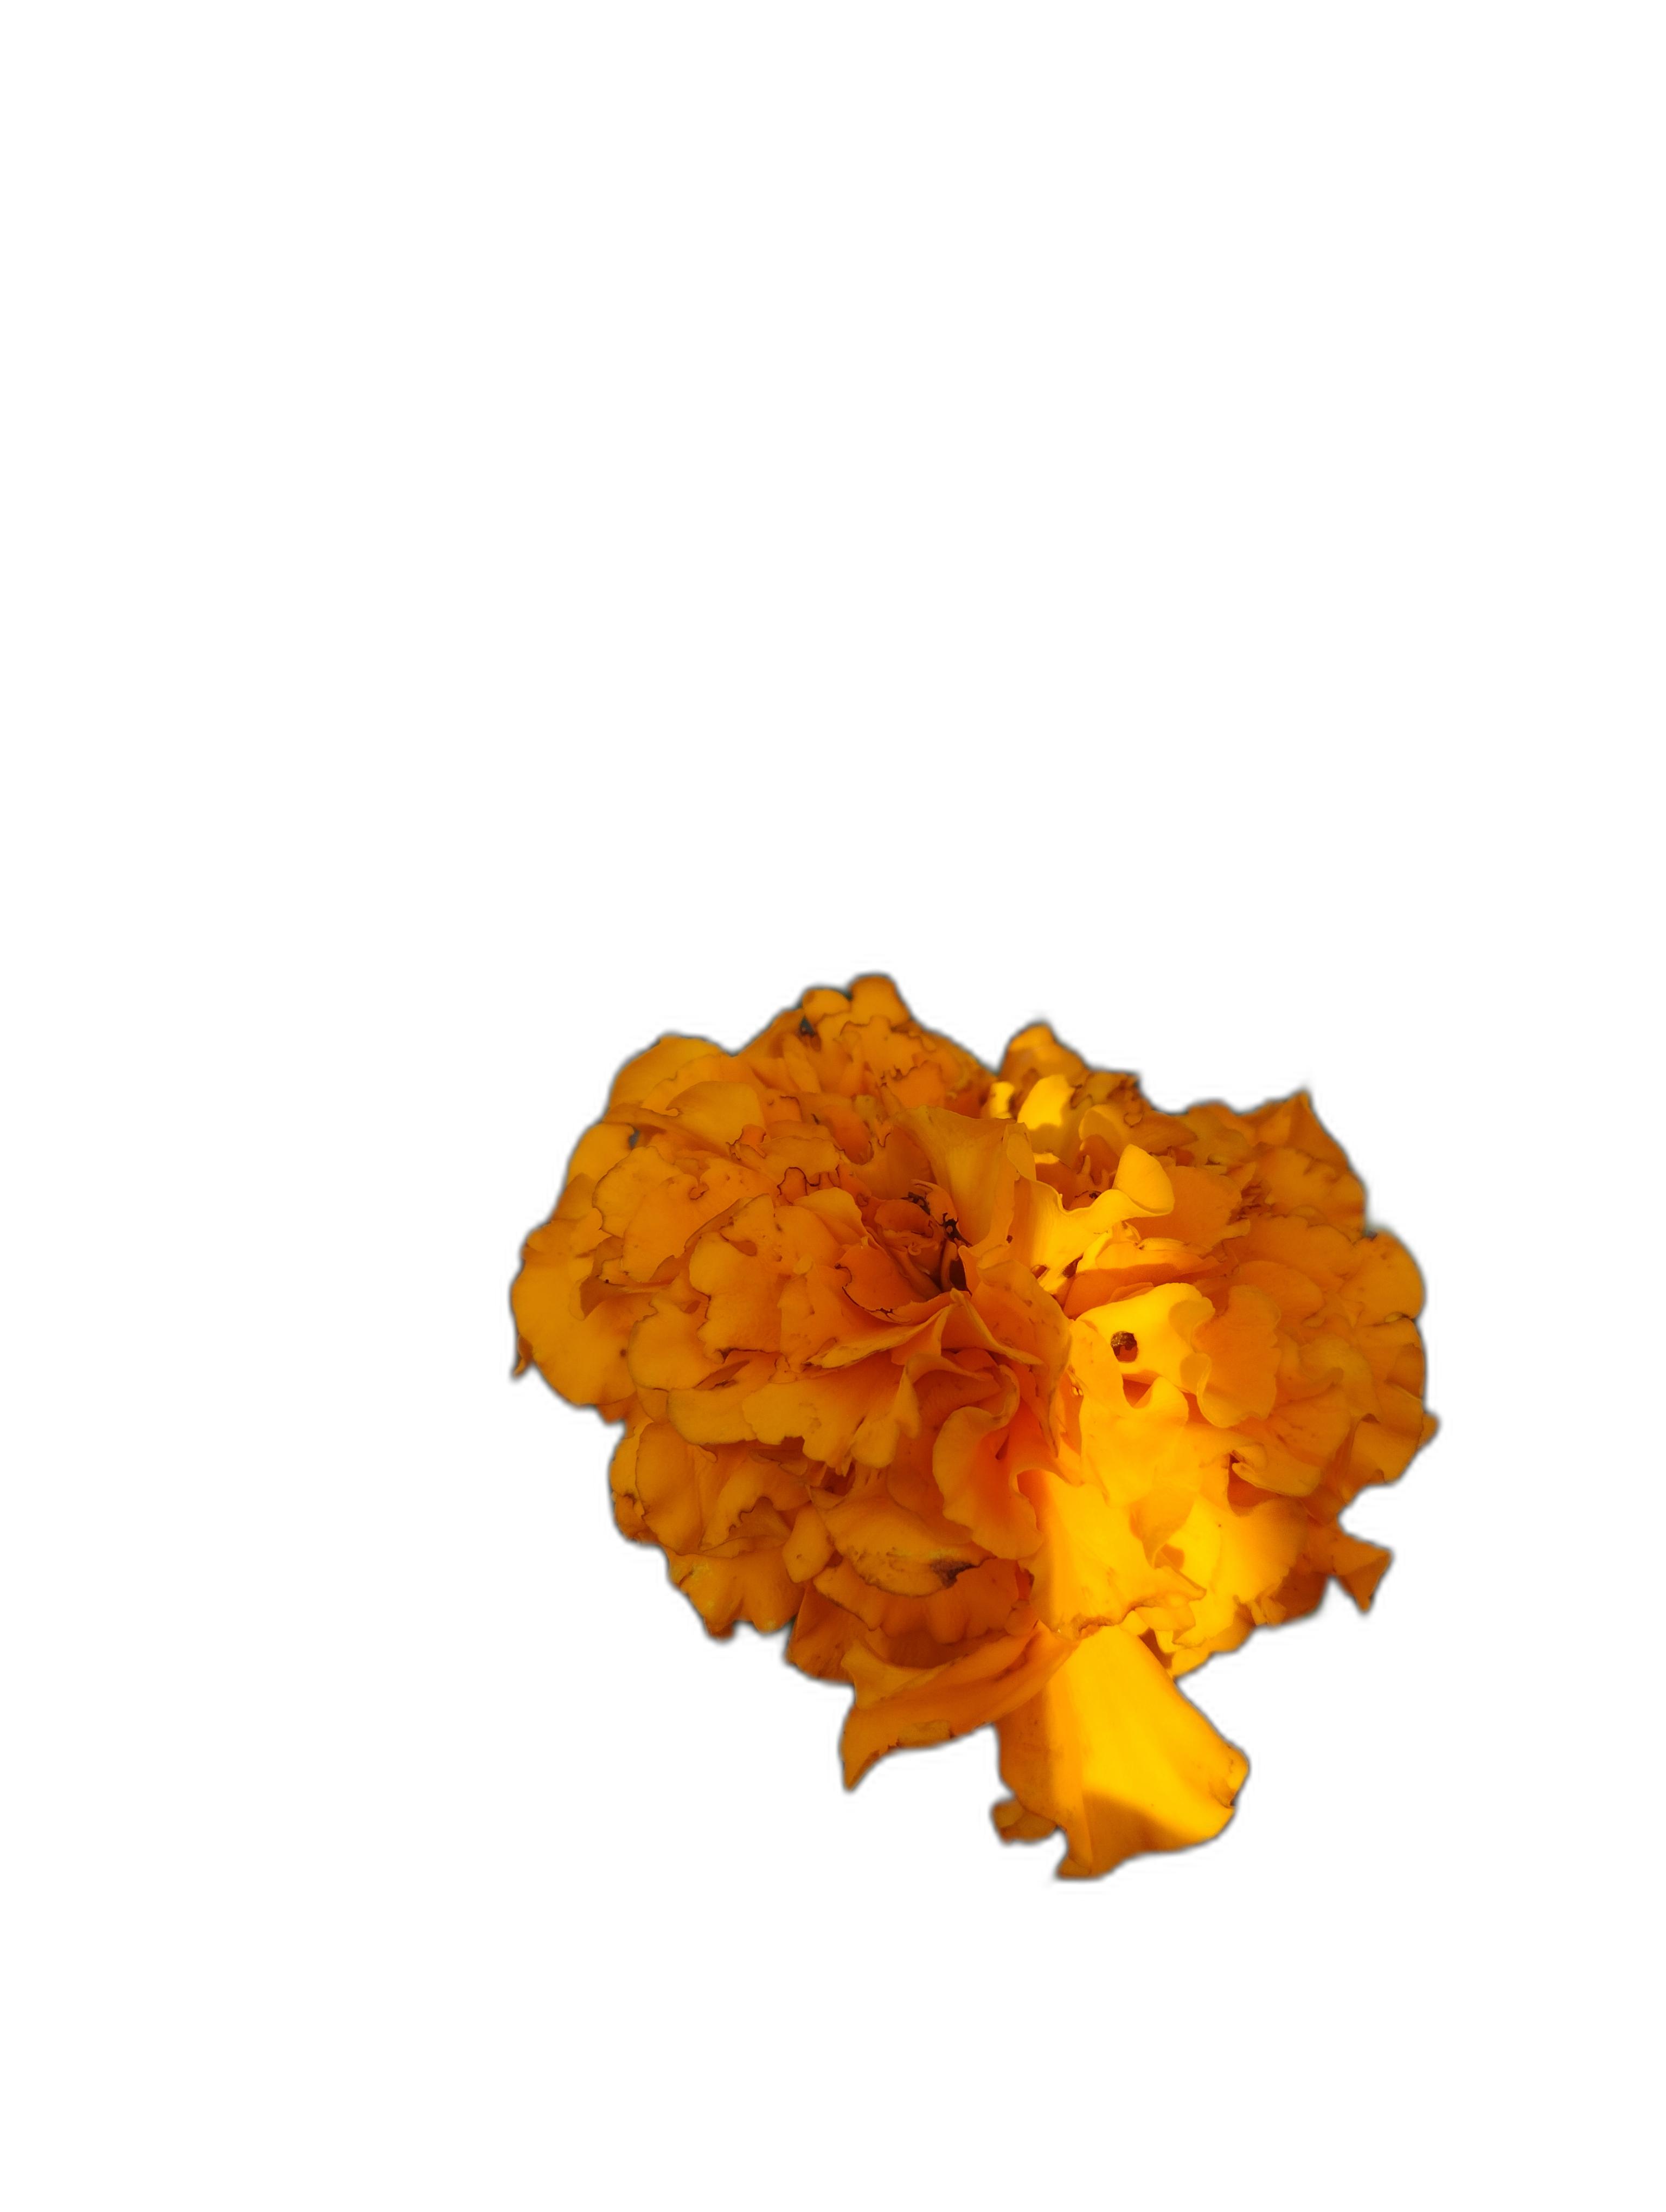
Label: Marigold